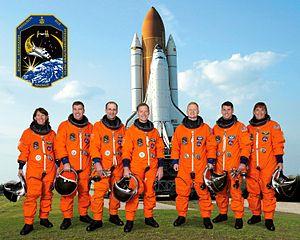
STS-126 est une mission de la navette spatiale Endeavour à destination de la station spatiale internationale dont le lancement a eu lieu de nuit le 14 novembre 2008 depuis le Kennedy Space Center.